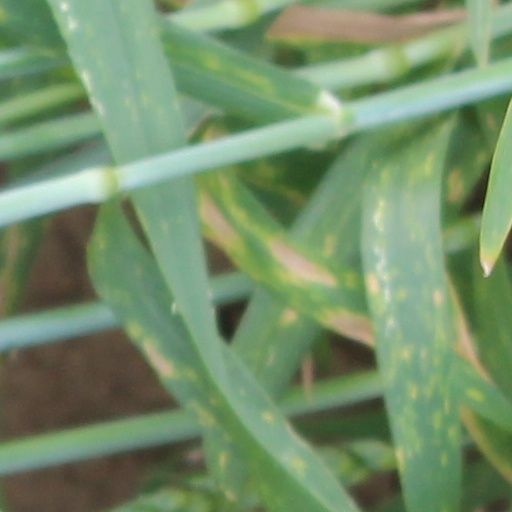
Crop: wheat